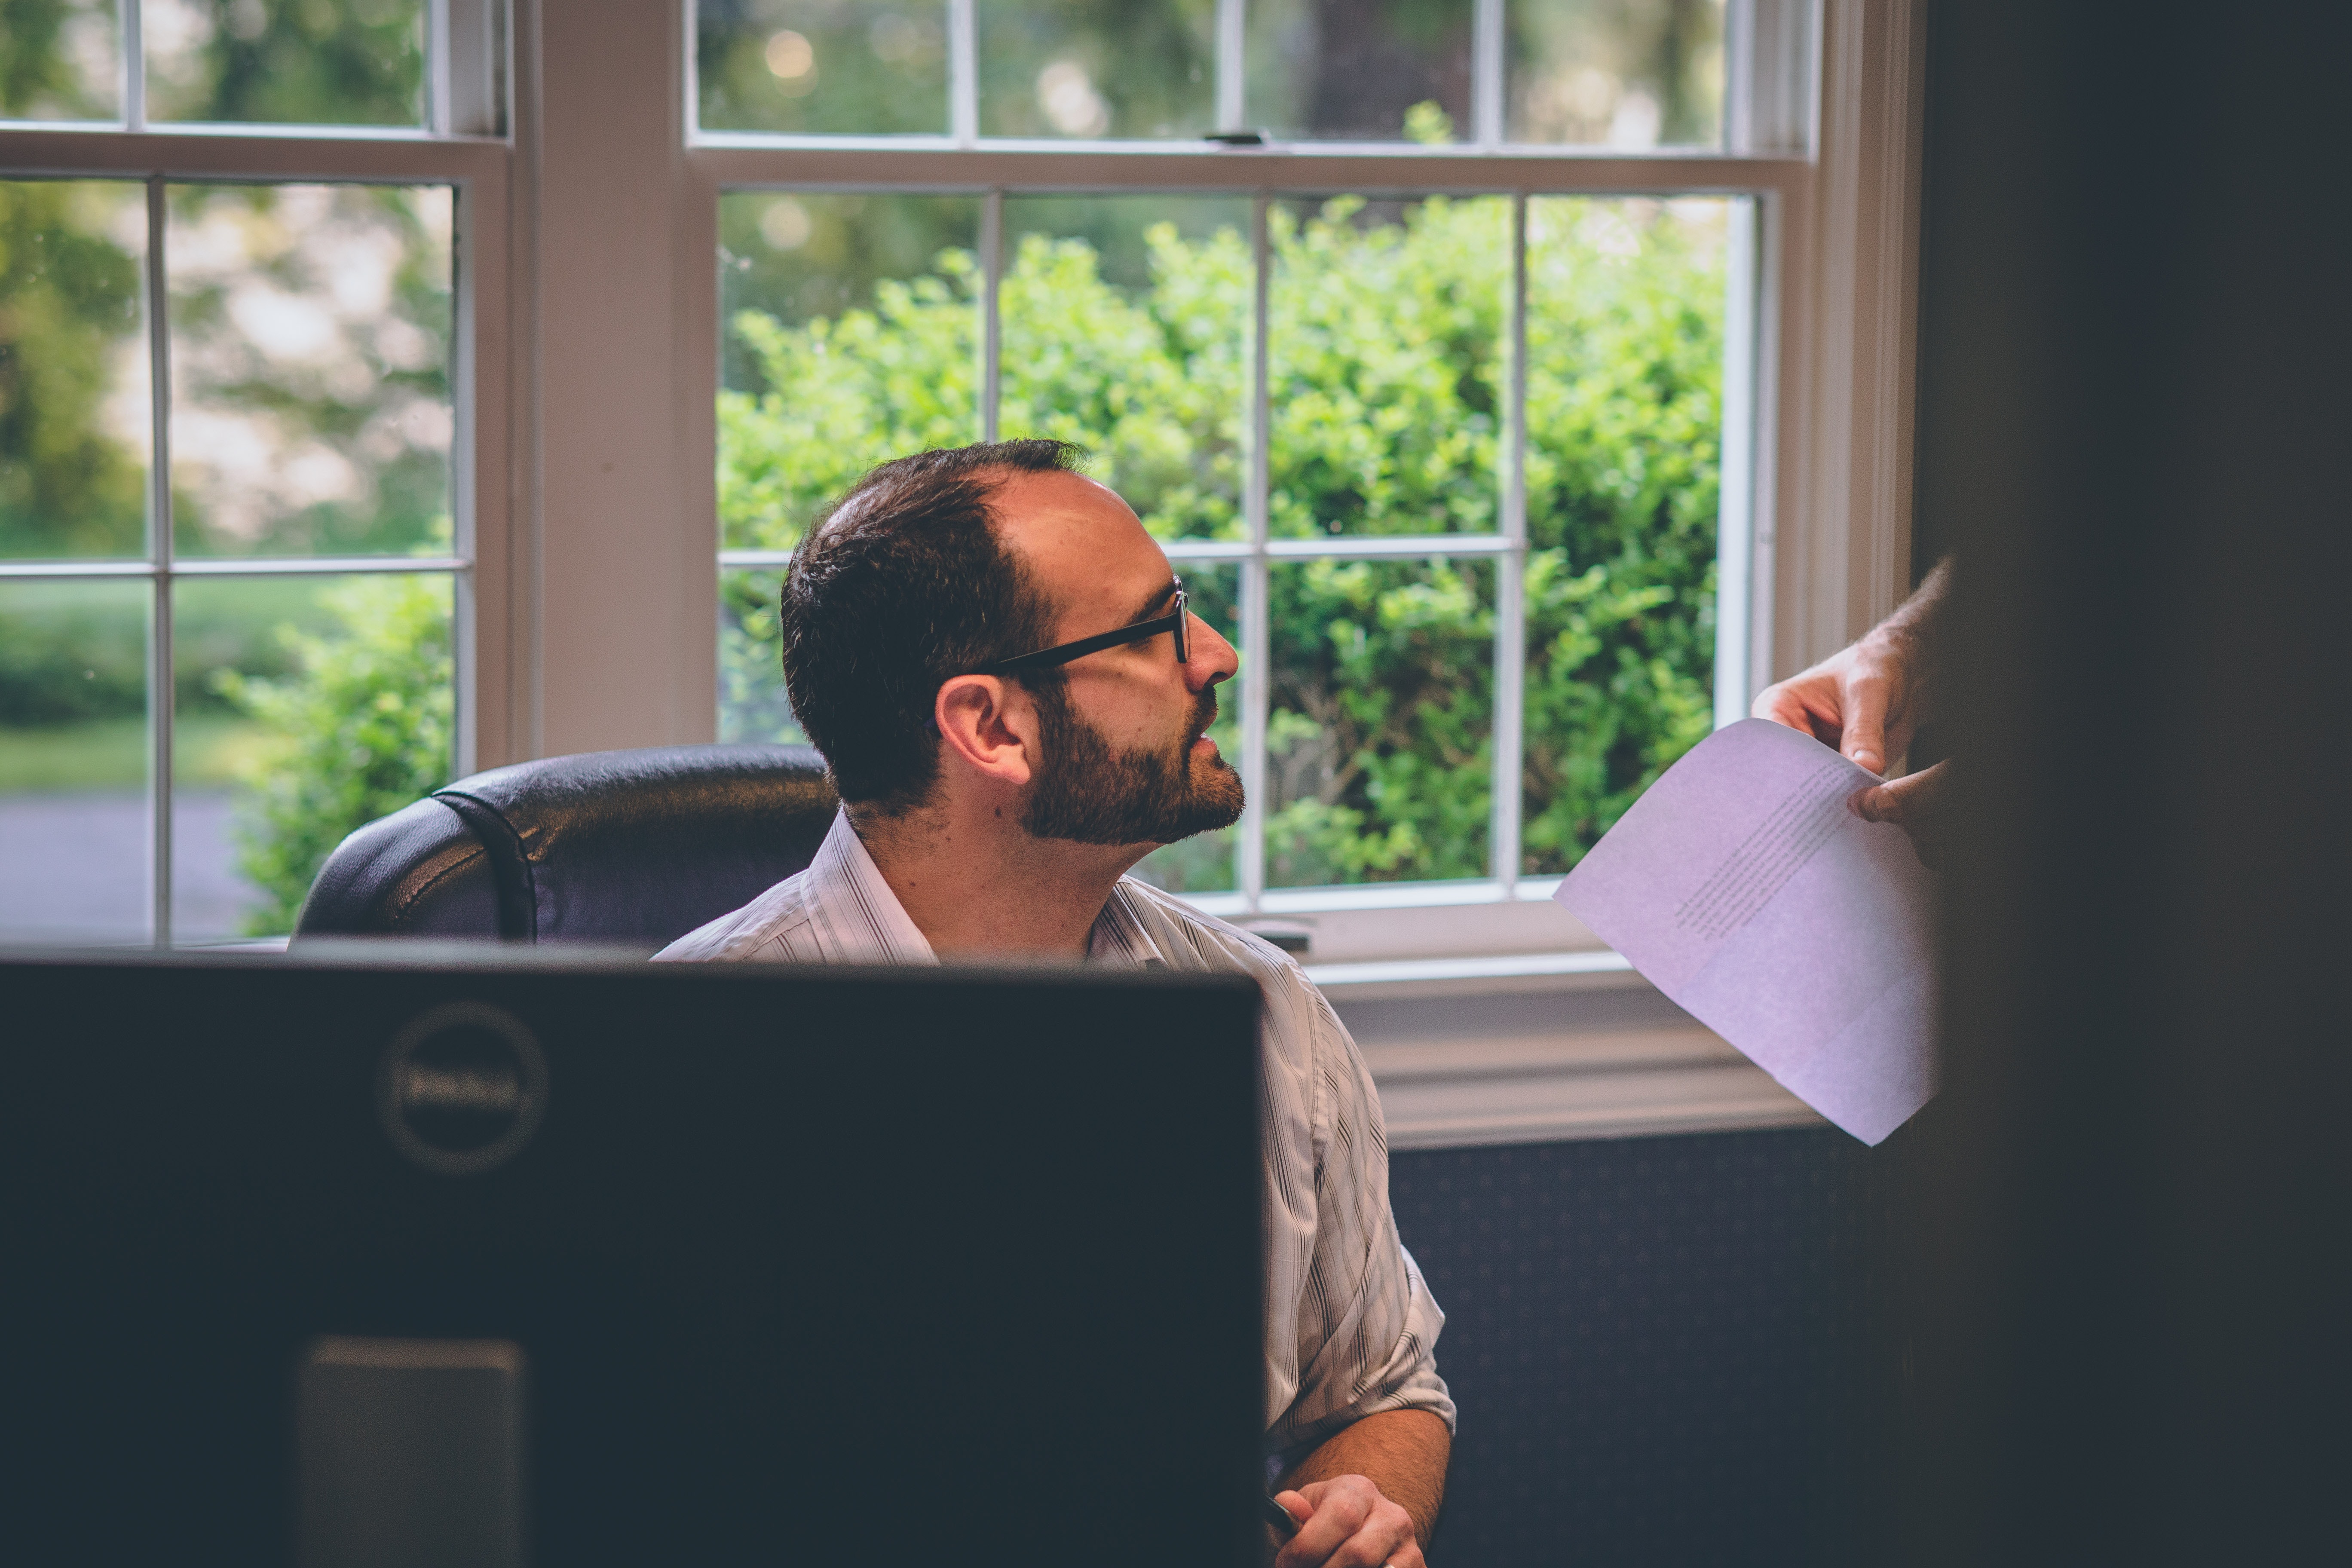
photograph, photography, window, glasses, fun, conversation, angle, house, vision care, furniture